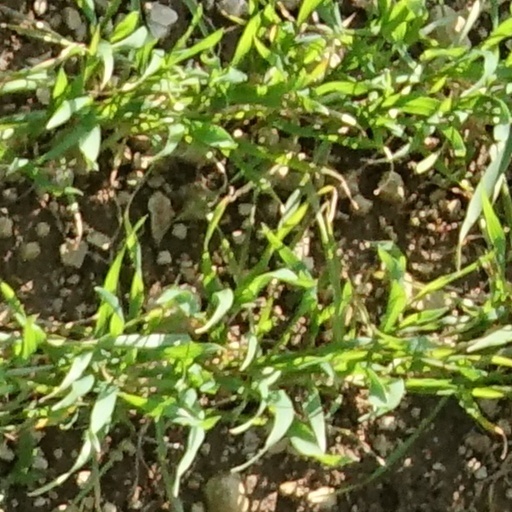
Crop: wheat